Battle of Kharkiv (2022)

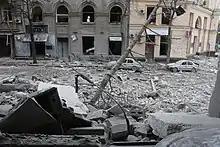
A street in downtown Kharkiv after being shelled

The battle of Kharkiv was a military engagement that took place from February to May 2022 in and around the city of Kharkiv in Ukraine, as part of the eastern Ukraine offensive during the Russian invasion of Ukraine. Kharkiv, located just south of the Russia–Ukraine border and a predominately Russian-speaking city, is the second-largest city in Ukraine and was considered a major target for the Russian military early in the invasion.